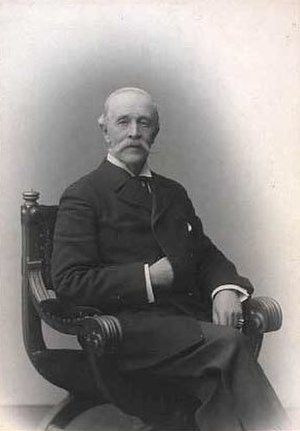
Carl von Krogh
Carl Christian von Krogh var en dansk officer og historisk forfatter.